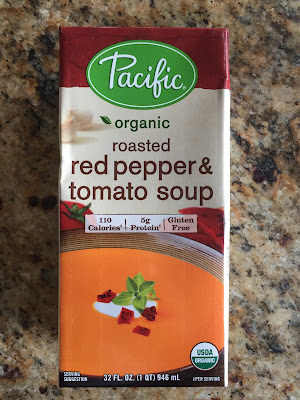
Label: cardboard